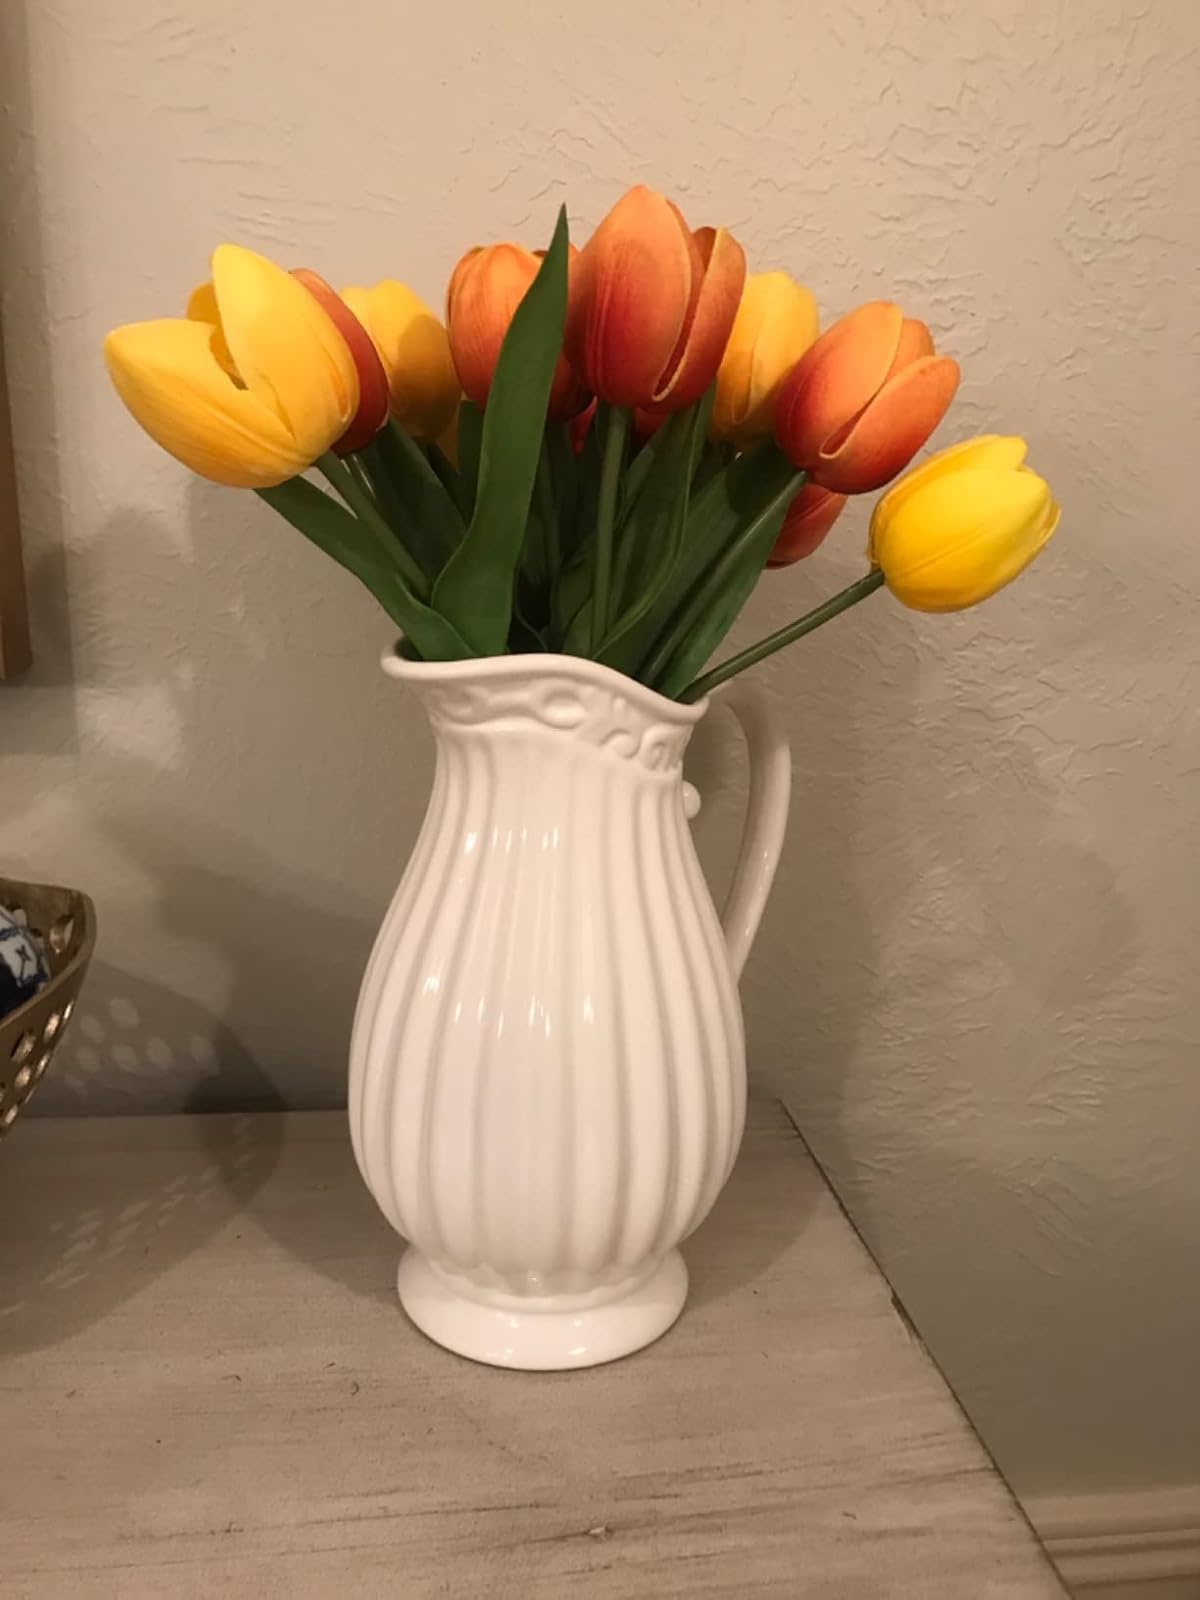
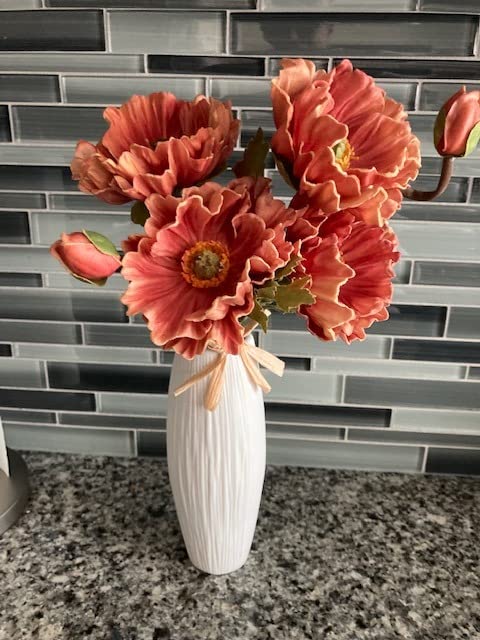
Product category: vase
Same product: no